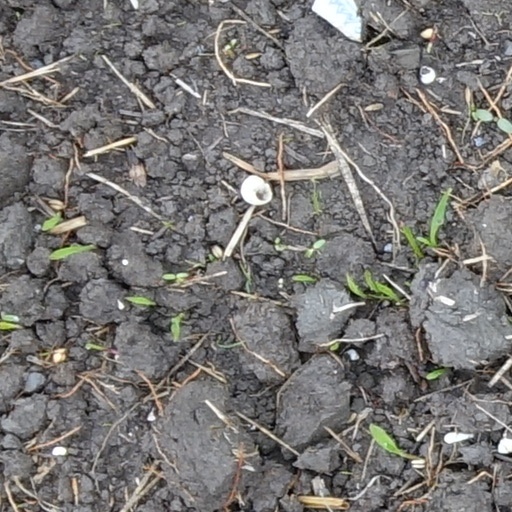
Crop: wheat